Antun Dobronić

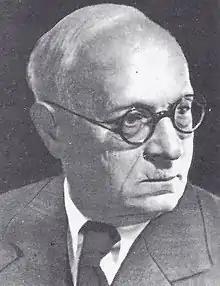

Antun Dobronić (2 April 1878 – 12 December 1955) was a Croatian composer and pupil of Vítězslav Novák. He studied at the Prague Conservatory from 1910 to 1912. From 1922 to 1940, he served as professor at the Zagreb Academy of Music. His works show a strong streak of Croatian nationalism, which also is manifest in his writings on music. He sought to integrate high culture music techniques with traditional Croatian folk elements.